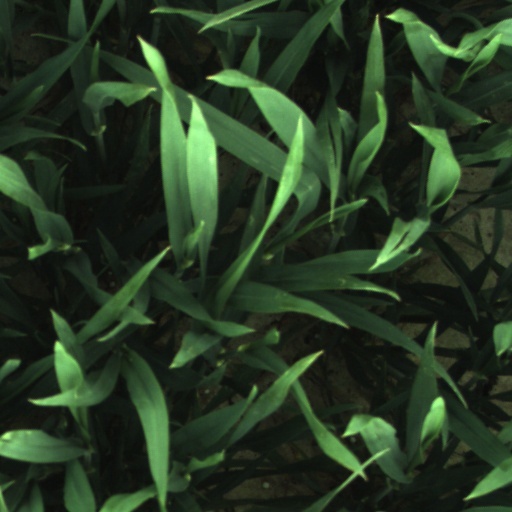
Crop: wheat